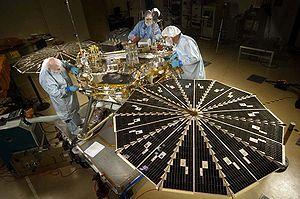
Mars Polar Lander est une des deux sondes spatiales de l'agence spatiale américaine, la NASA, lancée en 1998 pour étudier la planète Mars. Cet atterrisseur doit se poser près du pôle sud martien en bordure de la calotte constituée essentiellement de glace de dioxyde de carbone. L'objectif de la mission qui doit durer les trois mois de l'été martien est de réaliser des photos du site d'atterrissage dans plusieurs longueurs d'ondes pour identifier la nature du sol, creuser des tranchées pour étudier les couches superficielles du sol, analyser des échantillons du sol pour déterminer la présence d'eau, de glace ou d'autres minéraux hydratés reflet du climat passé, effectuer des mesures continues du vent, de la température, de l'humidité et de la pression au niveau du site, détecter des formations nuageuses ou brumeuses dans le ciel et observer les dépôts de givre et de neige sur le sol martien.
Phoenix est une sonde spatiale américaine de la NASA qui s'est posée le 25 mai 2008 sur le sol de la planète Mars dans la région de Vastitas Borealis près de la calotte polaire Nord. La sonde spatiale, qui n'est pas mobile, doit analyser sur place la composition du sol et de l'atmosphère pour répondre aux questions soulevées par la confirmation de la présence d'eau au niveau de la calotte polaire par l'orbiteur Mars Odyssey de l'agence spatiale américaine. Ses principaux objectifs sont de collecter des données permettant de reconstituer le cycle de l'eau sur Mars, aujourd'hui et par le passé, d'identifier les molécules organiques et volatiles présents dans le sol afin de déterminer si celui-ci pourrait permettre l'existence de certaines formes de vie et enfin étudier le climat dans cette région polaire de la planète.